Harry Gauss

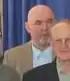
Gauss (left) in 2006

Harry Paul Gauss (29 September 1952 – 31 October 2009) was a German-born Canadian soccer businessman, head coach, general manager, and soccer player.